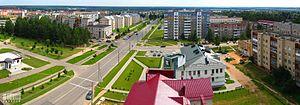
Stowbtsy ou Stolbtsy est une ville de la voblast de Minsk, en Biélorussie, et le centre administratif du raïon de Stowbtsy. Sa population s'élevait à 16 858 habitants en 2017.